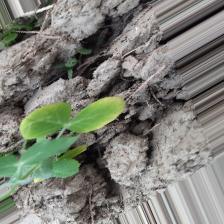
Label: Normal